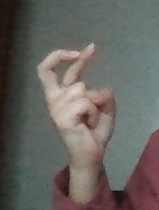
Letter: zay